Farm to Table

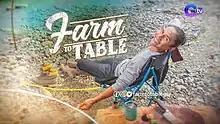
Title card since 2023

Farm to Table is a Philippine television cooking show broadcast by GMA News TV and GTV. Hosted by JR Royol, it premiered on February 21, 2021 on GMA News TV's Sunday evening line up. In February 2021, GMA News TV was rebranded as GTV, with the show being carried over.